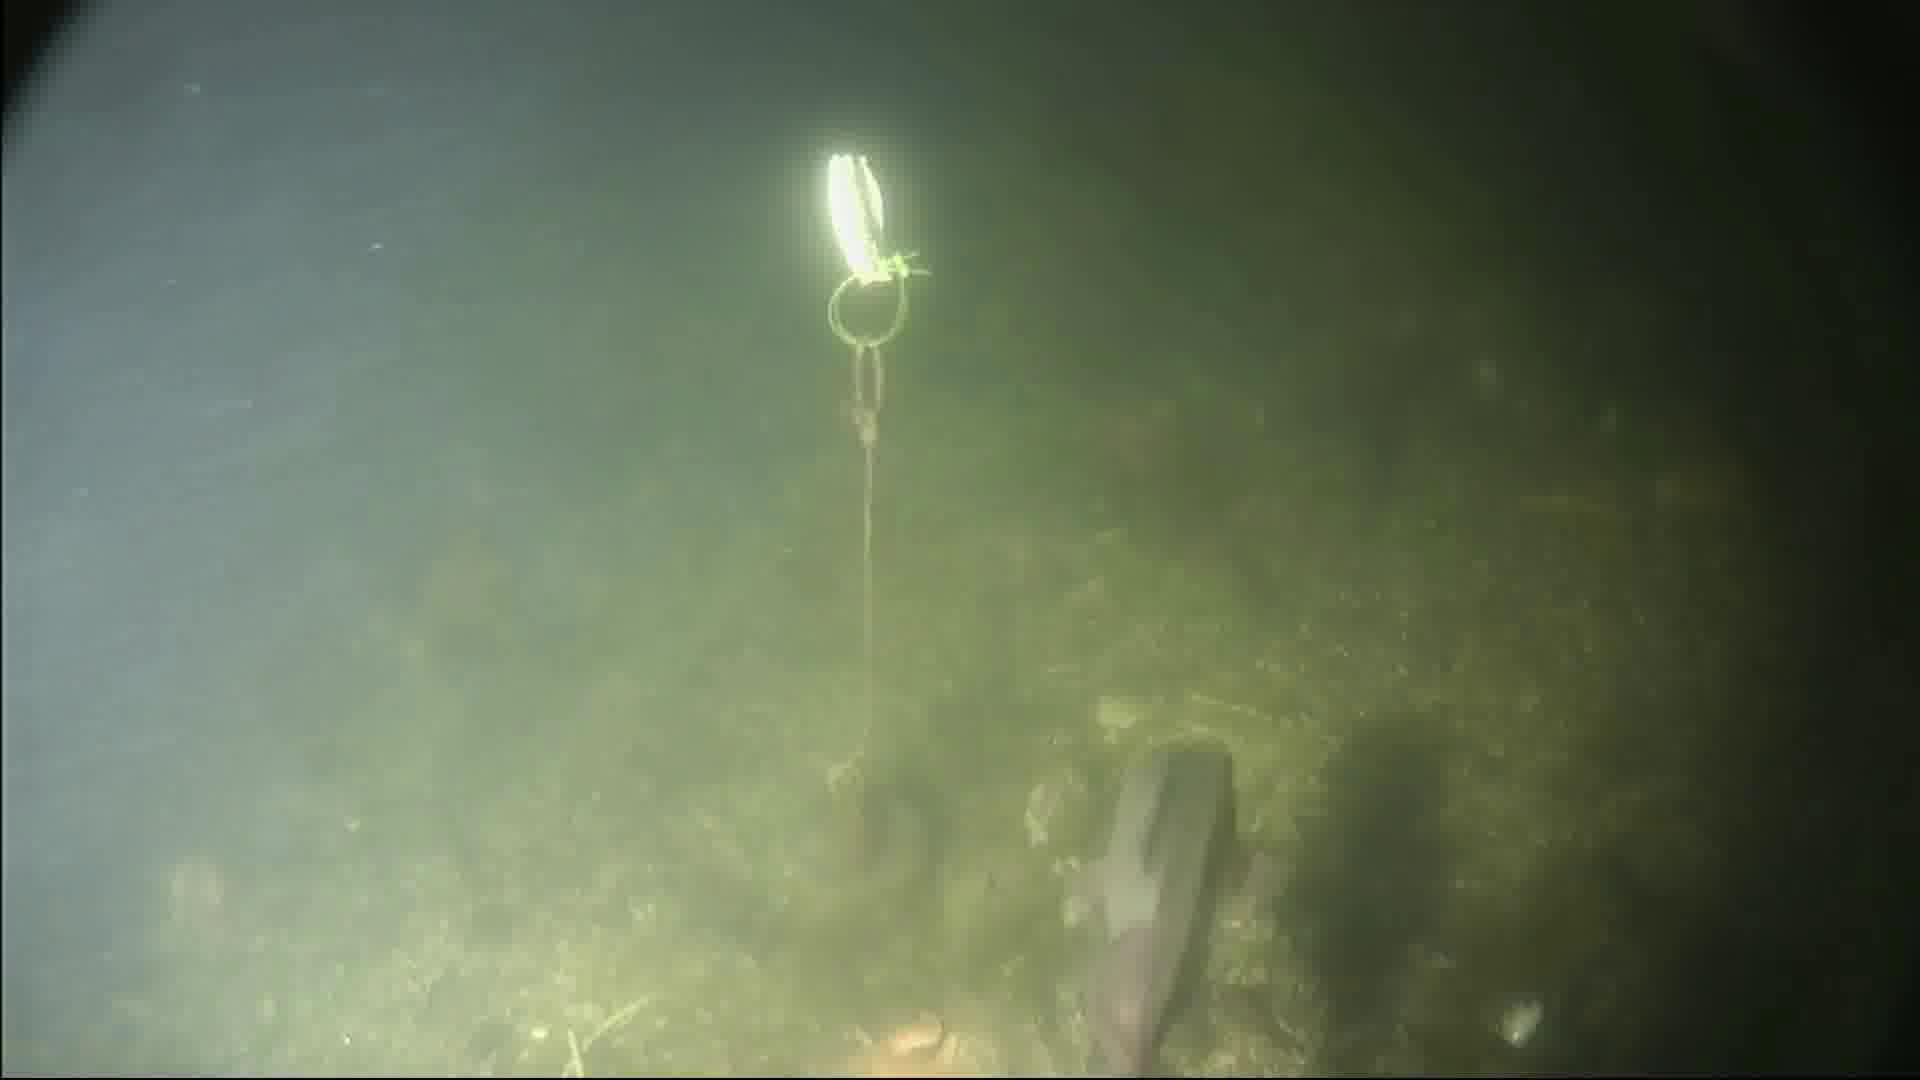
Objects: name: fish
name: starfish